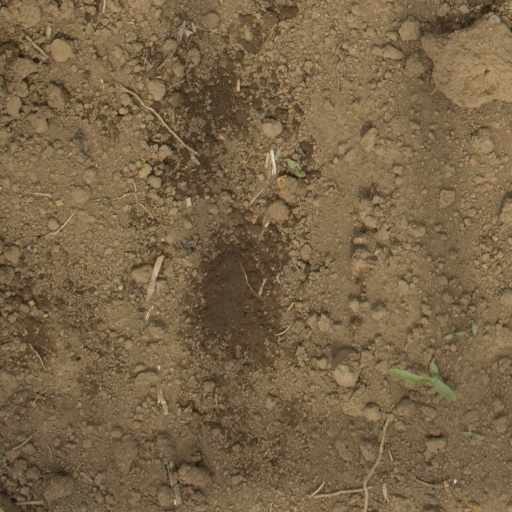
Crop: Jerusalem artichoke